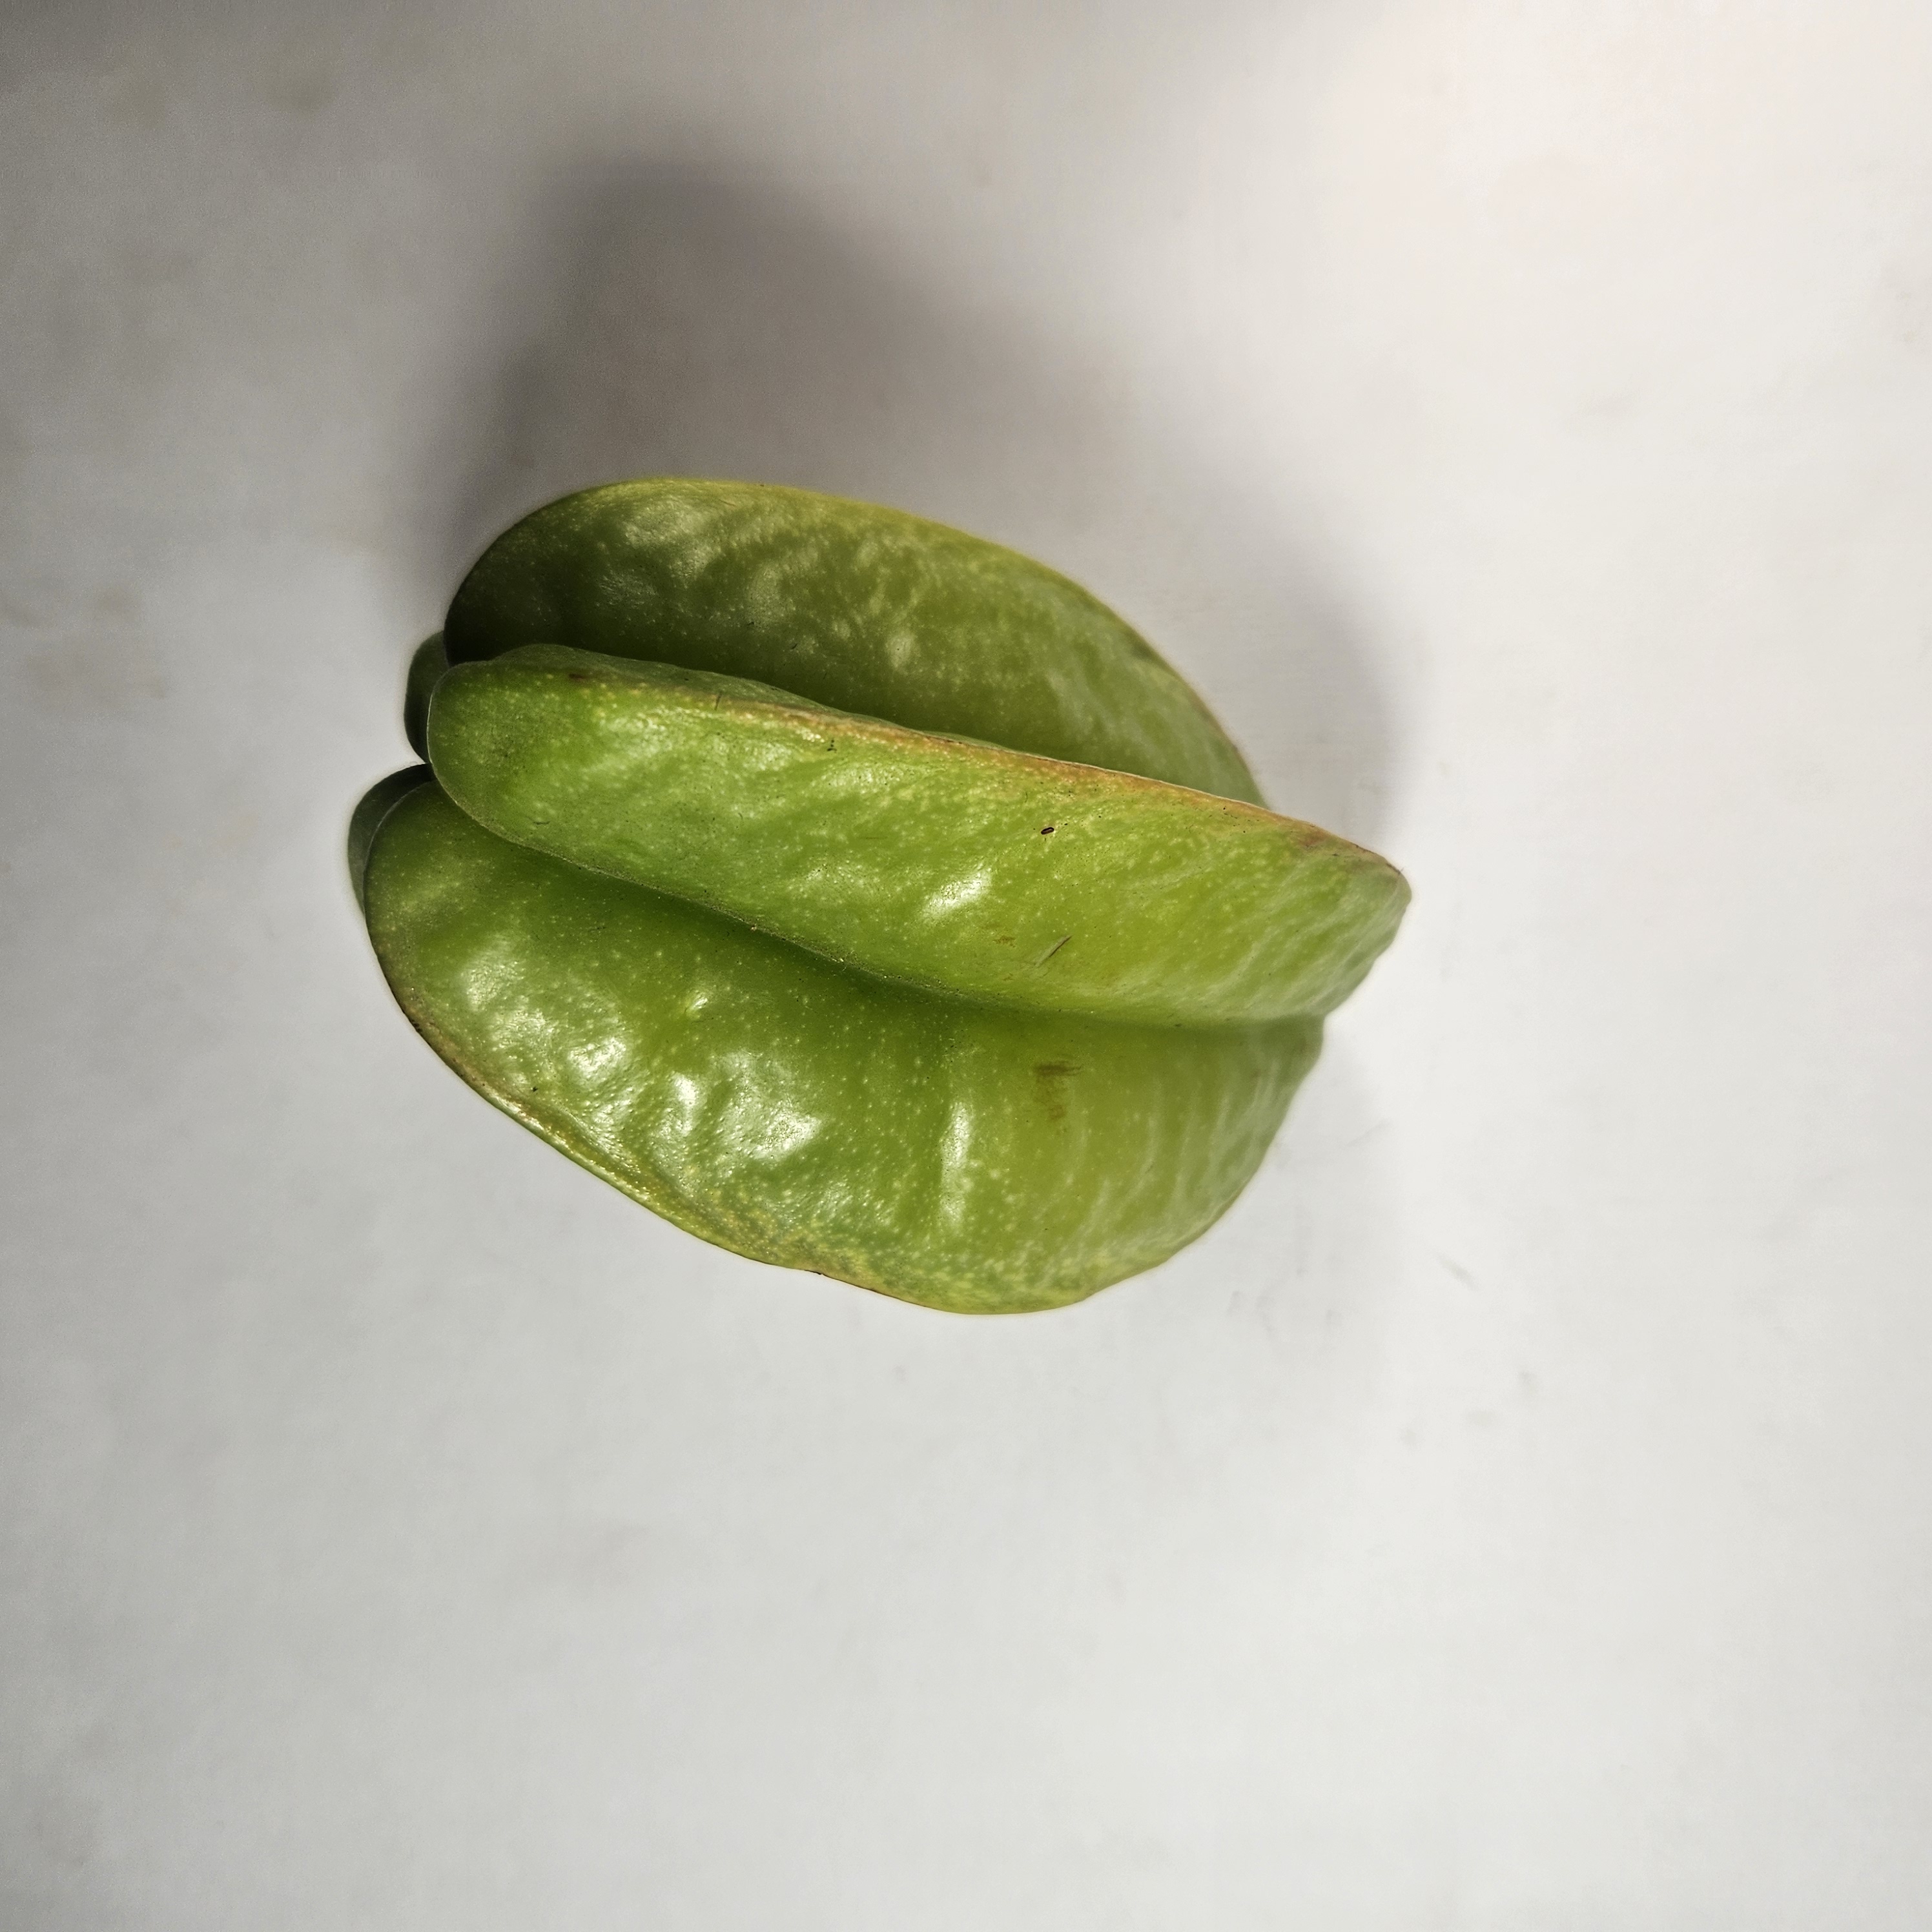
Label: Healthy Fruits